Antonio Robinson

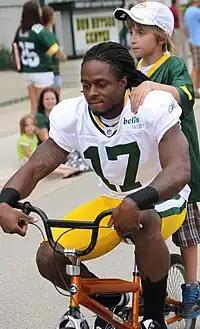
Robinson with the Packers in 2011

Antonio Robinson (born November 11, 1985) is an American former professional football player who was a wide receiver. He played college football for Nicholls State Colonels and was signed by the Chicago Bears of the National Football League (NFL) as an undrafted free agent in 2010. He later won Super Bowl XLV as a member of the Green Bay Packers, defeating the Pittsburgh Steelers.